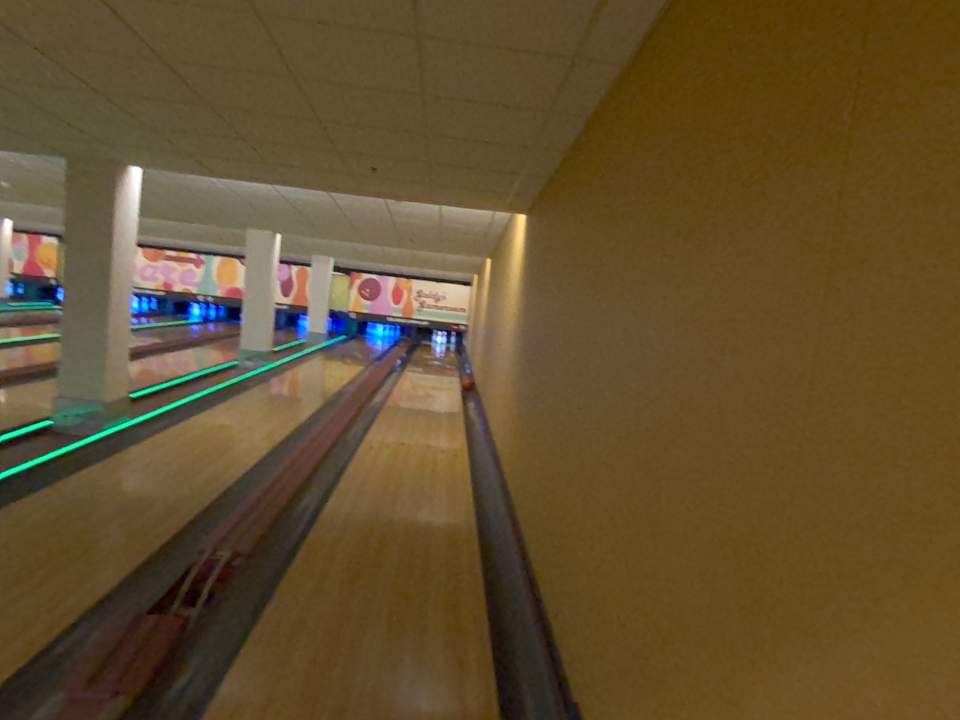
Object: bowling_ball